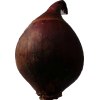
Label: red_onion